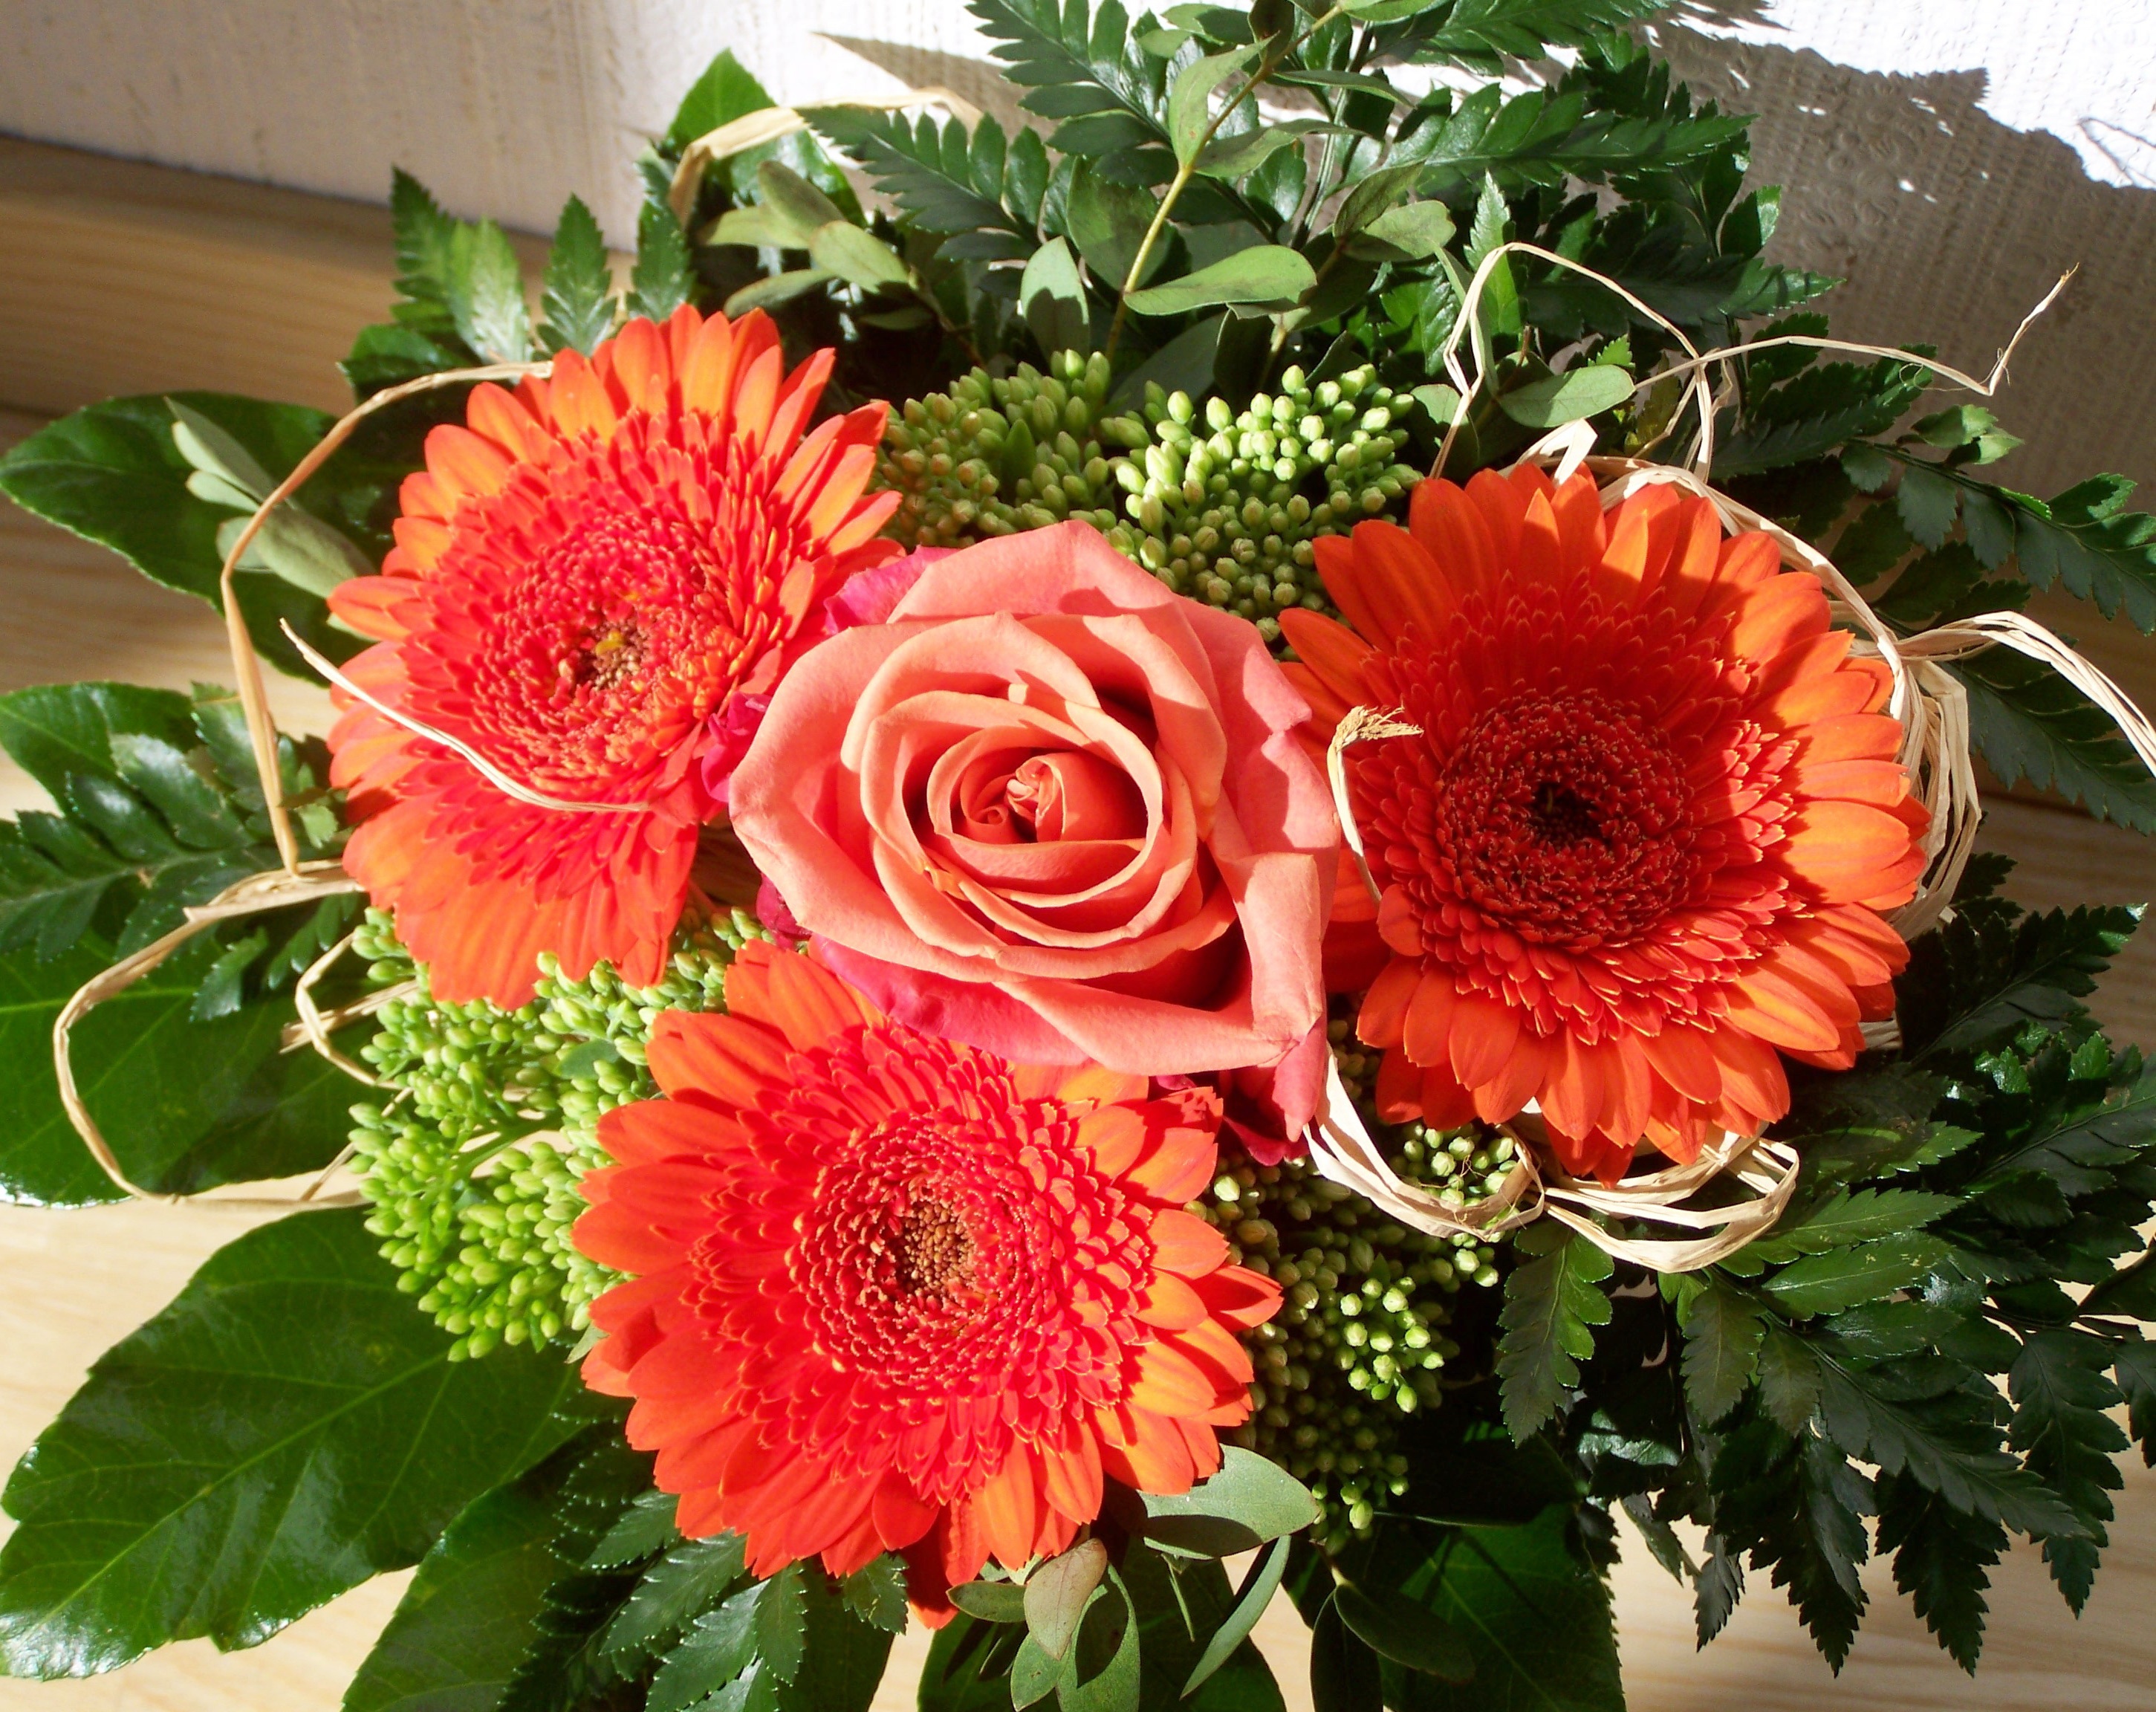
plant, flower, petal, cut flower, gerbera, floristry, bunch of flowers, flowering plant, daisy family, red gerbera, flower bouquet, cut flowers, floral design, annual plant, land plant, flower arranging